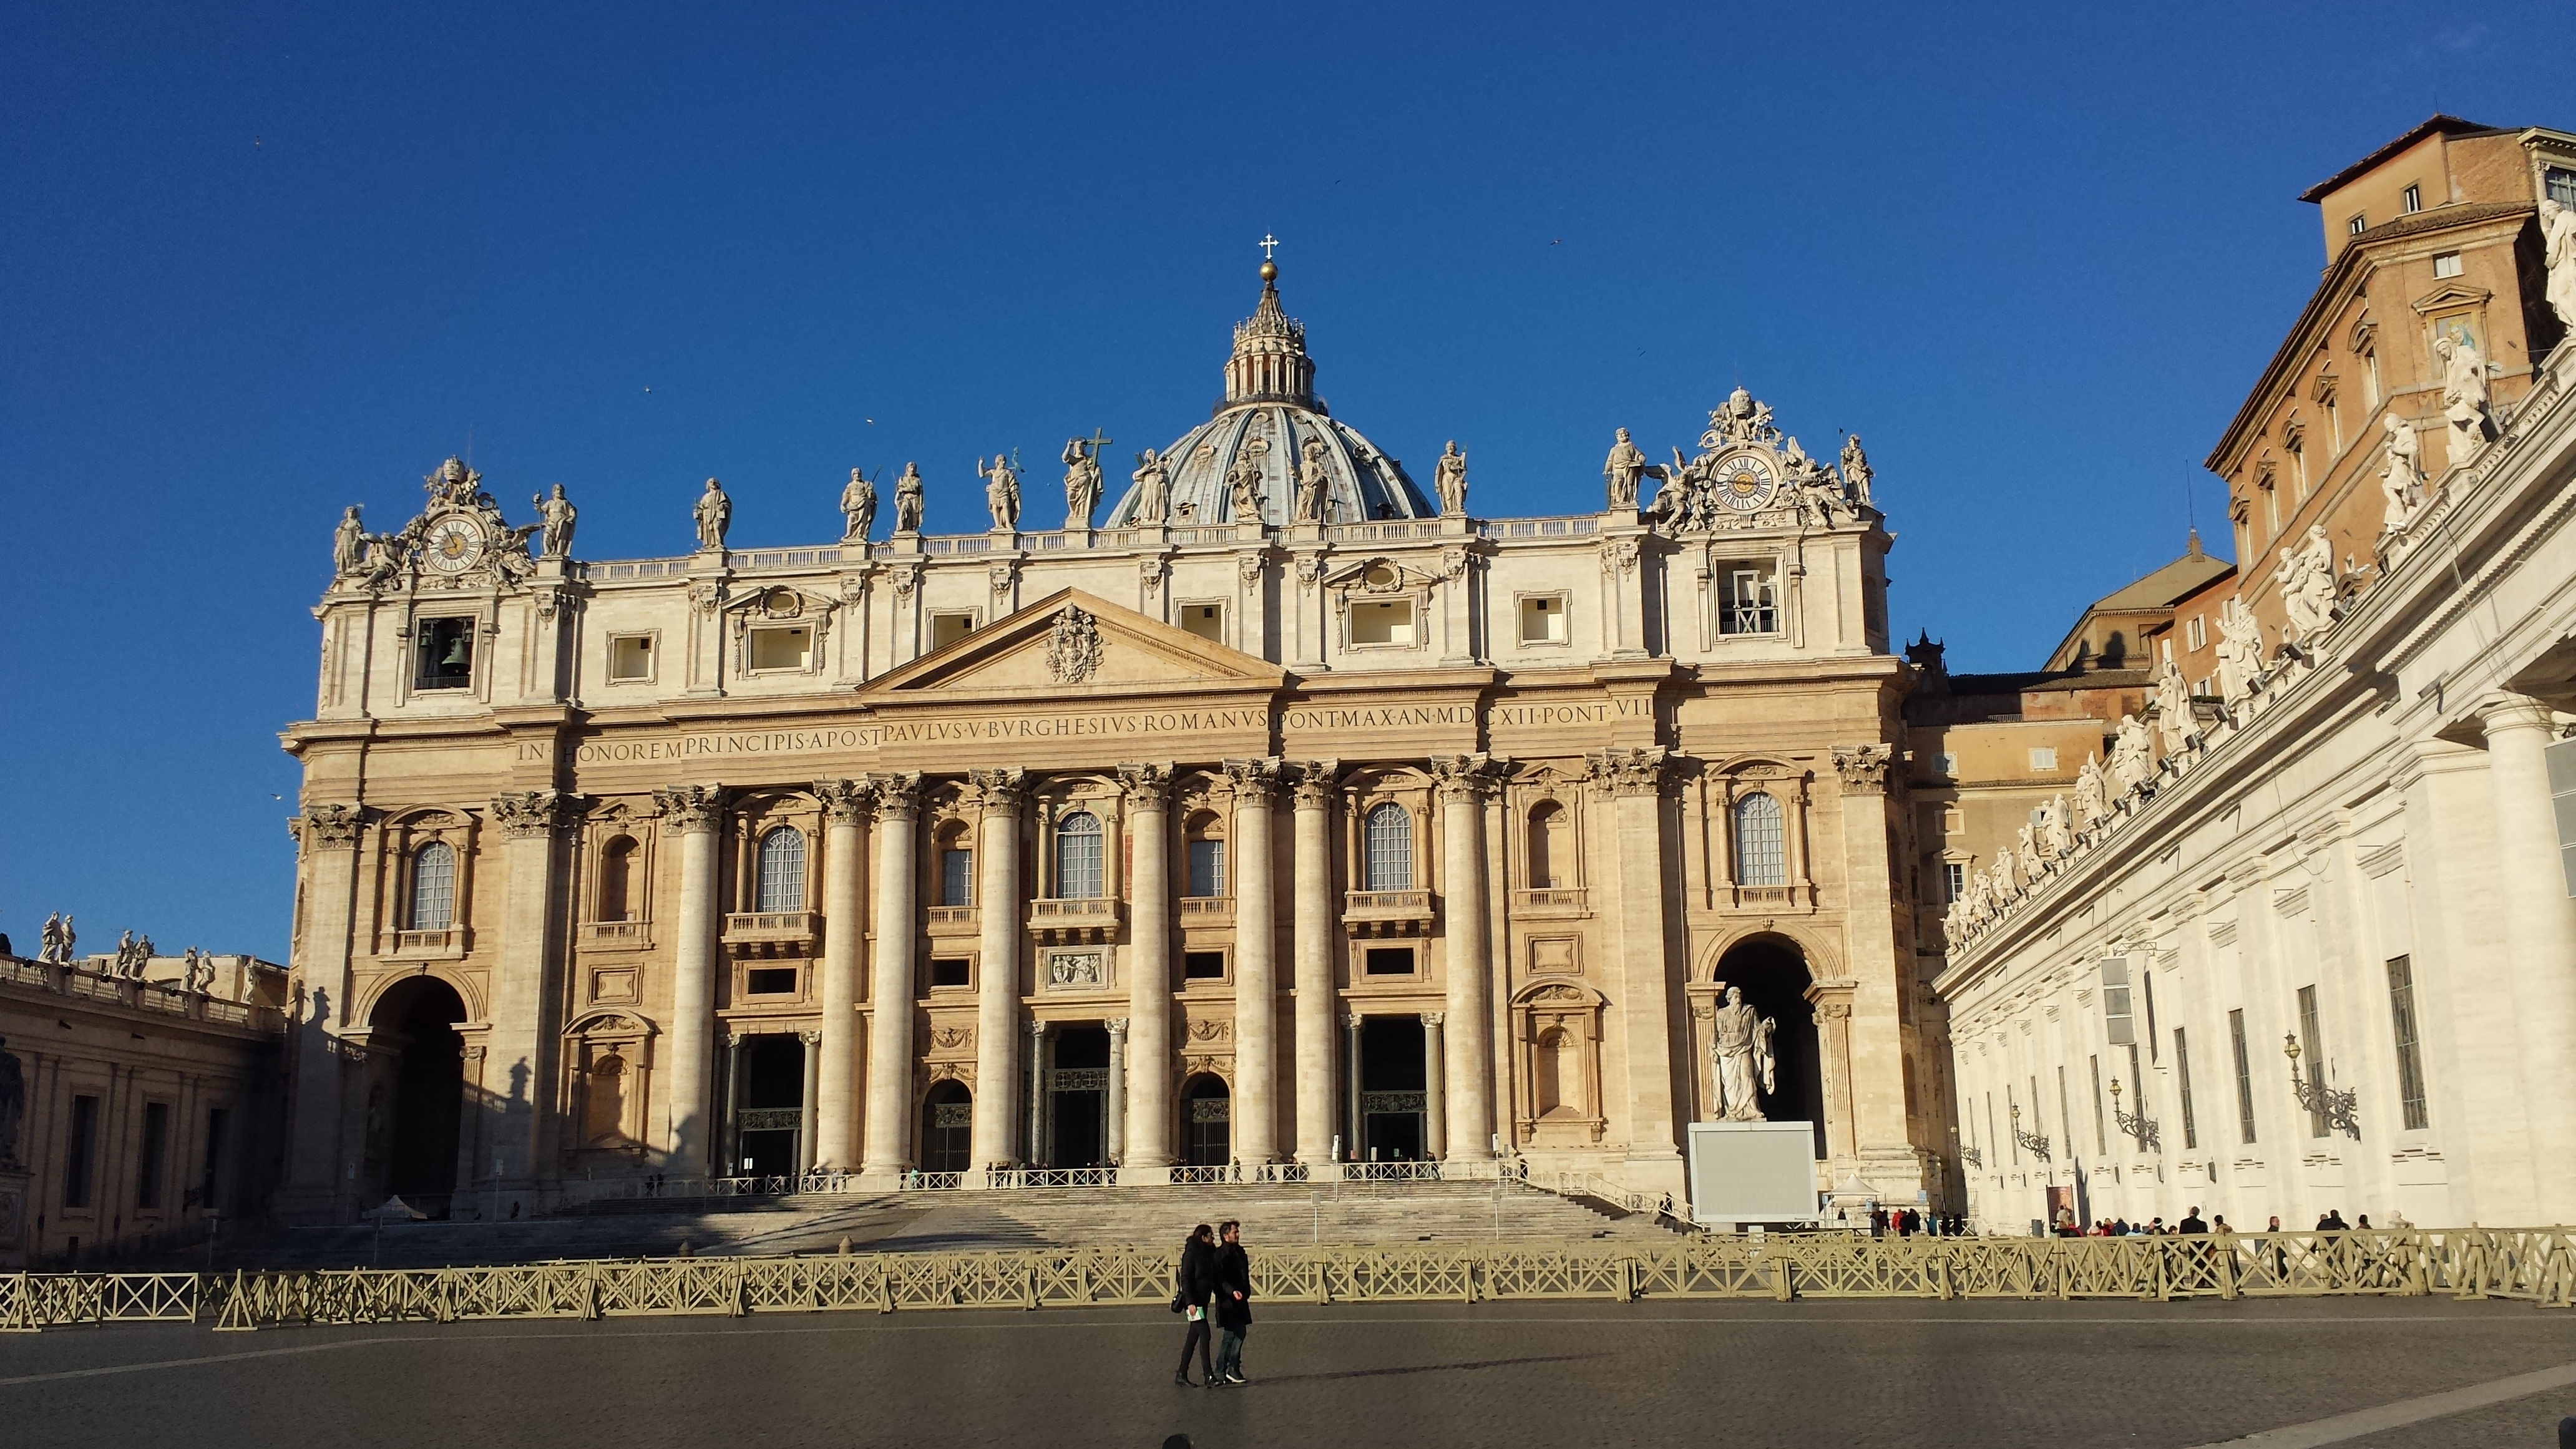
architecture, building, palace, monument, plaza, landmark, facade, cathedral, place of worship, vatican, rome, town square, basilica, st peter's basilica, ancient rome, st peter's square, ancient history, ancient roman architecture